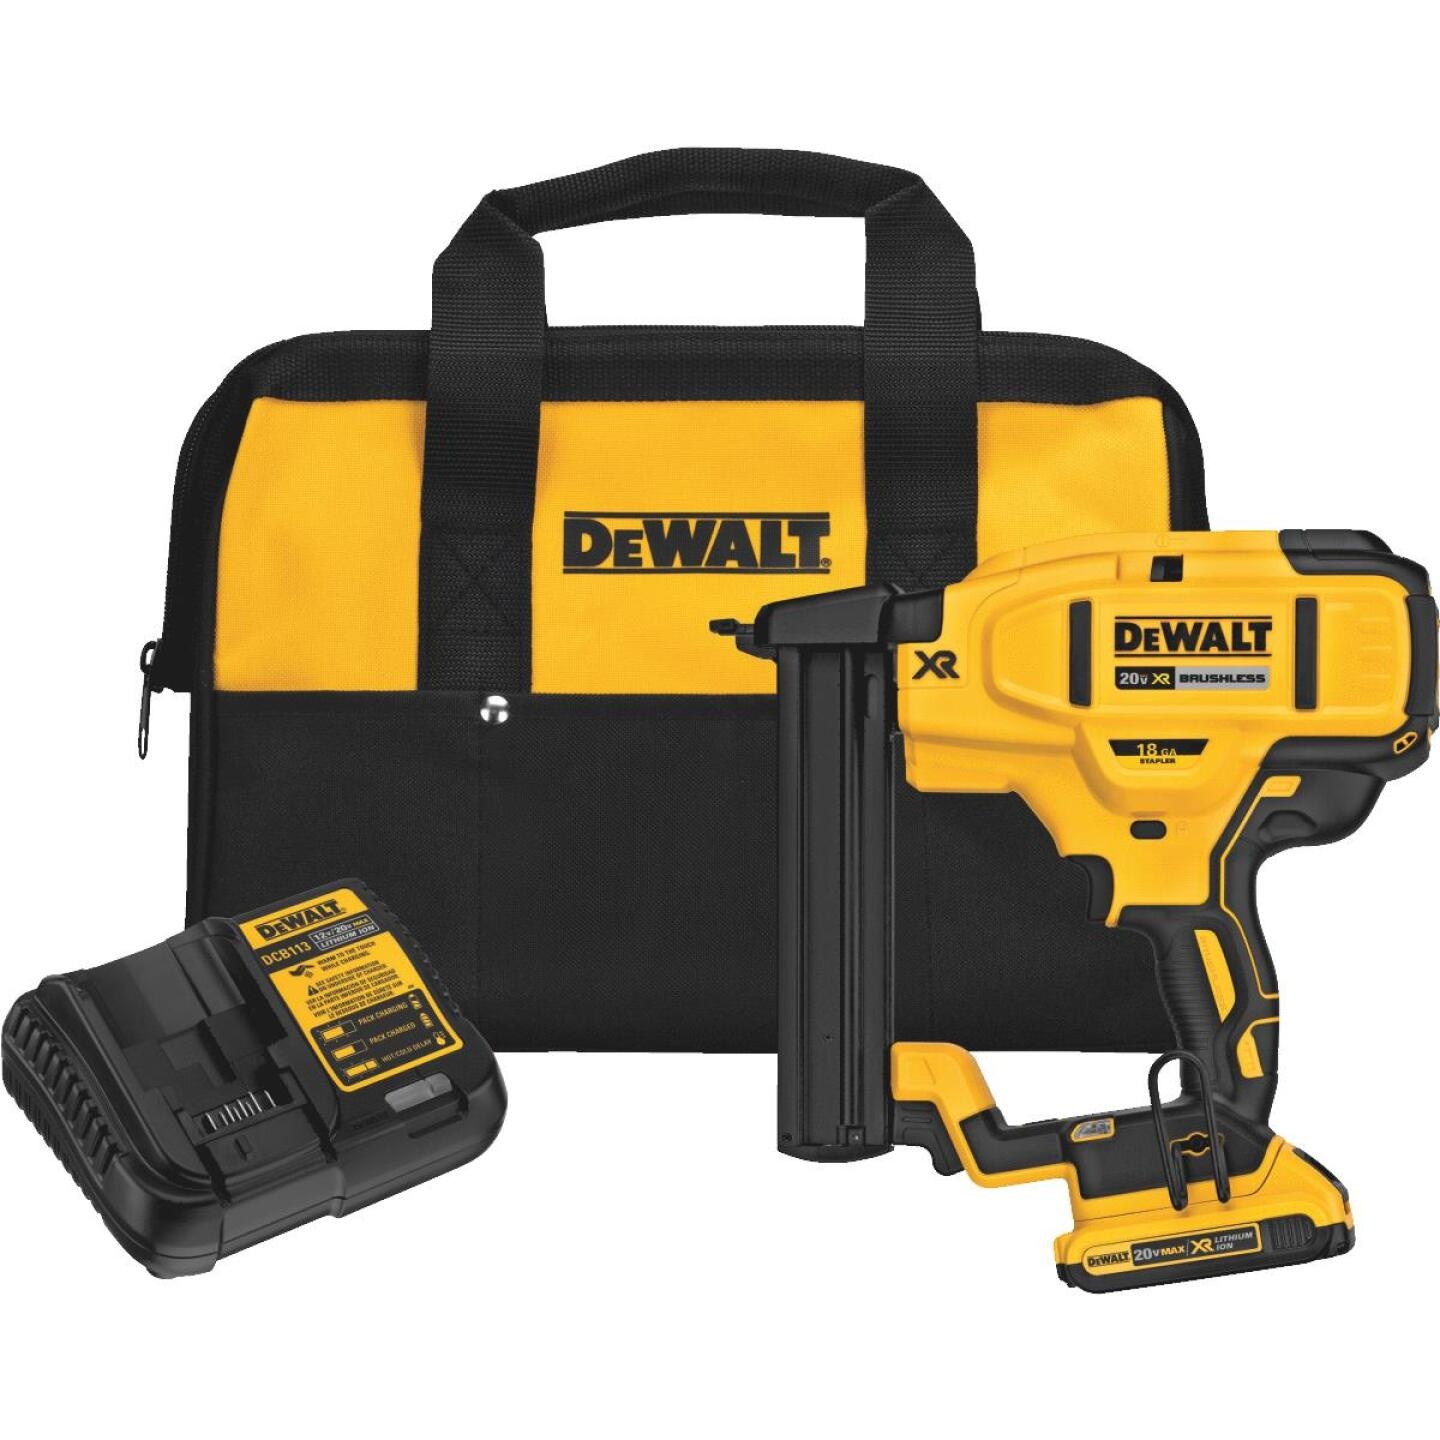
DeWalt 20 Volt MAX XR Lithium-Ion Brushless 18-Gauge 1/4 In. Crown Cordless Finish Stapler Kit
100% battery powered to eliminate the hassle of using gas, compressor, and hose. Ideal for cabinetry, furniture, paneling, and flooring underlayment. Brushless motor maximizes runtime and durability. Tool-free selectable trigger for sequential or contact actuation modes. Tool-free depth adjustment for precise countersinking of staples. Low nail lockout prevents dry firing and unwanted marks on the work material. Multi-functional LED (light emitting diode) lights help to provide both workspace illumination and tool diagnostics. Integrated tool-free stall release lever to quickly reset the driver blade in the event of a stall. Adjustable belt hook for left or right attachment, depending on user preference. Bottom load magazine for easy loading and removal of jammed fasteners. Compatible with all DeWalt 20V MAX batteries. Includes DCN681 Narrow Crown Stapler, DCB203 battery, DCB112 charger, kit bag.
Brand: Dewalt
Category: Hardware > Tools > Nailers & Staplers > Heavy Duty Staplers